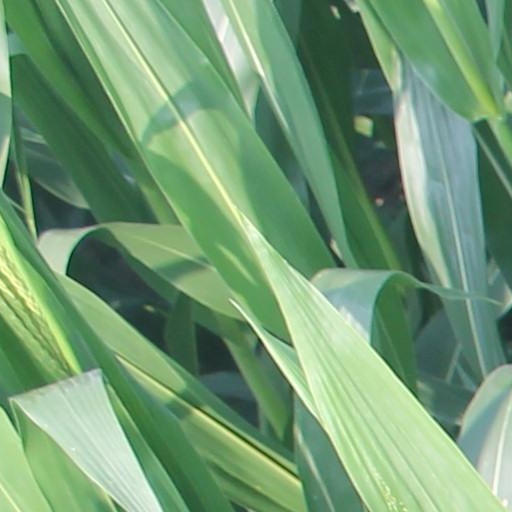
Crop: maize; corn